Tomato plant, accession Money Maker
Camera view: bottom (45 deg); turntable rotation: 150 degrees
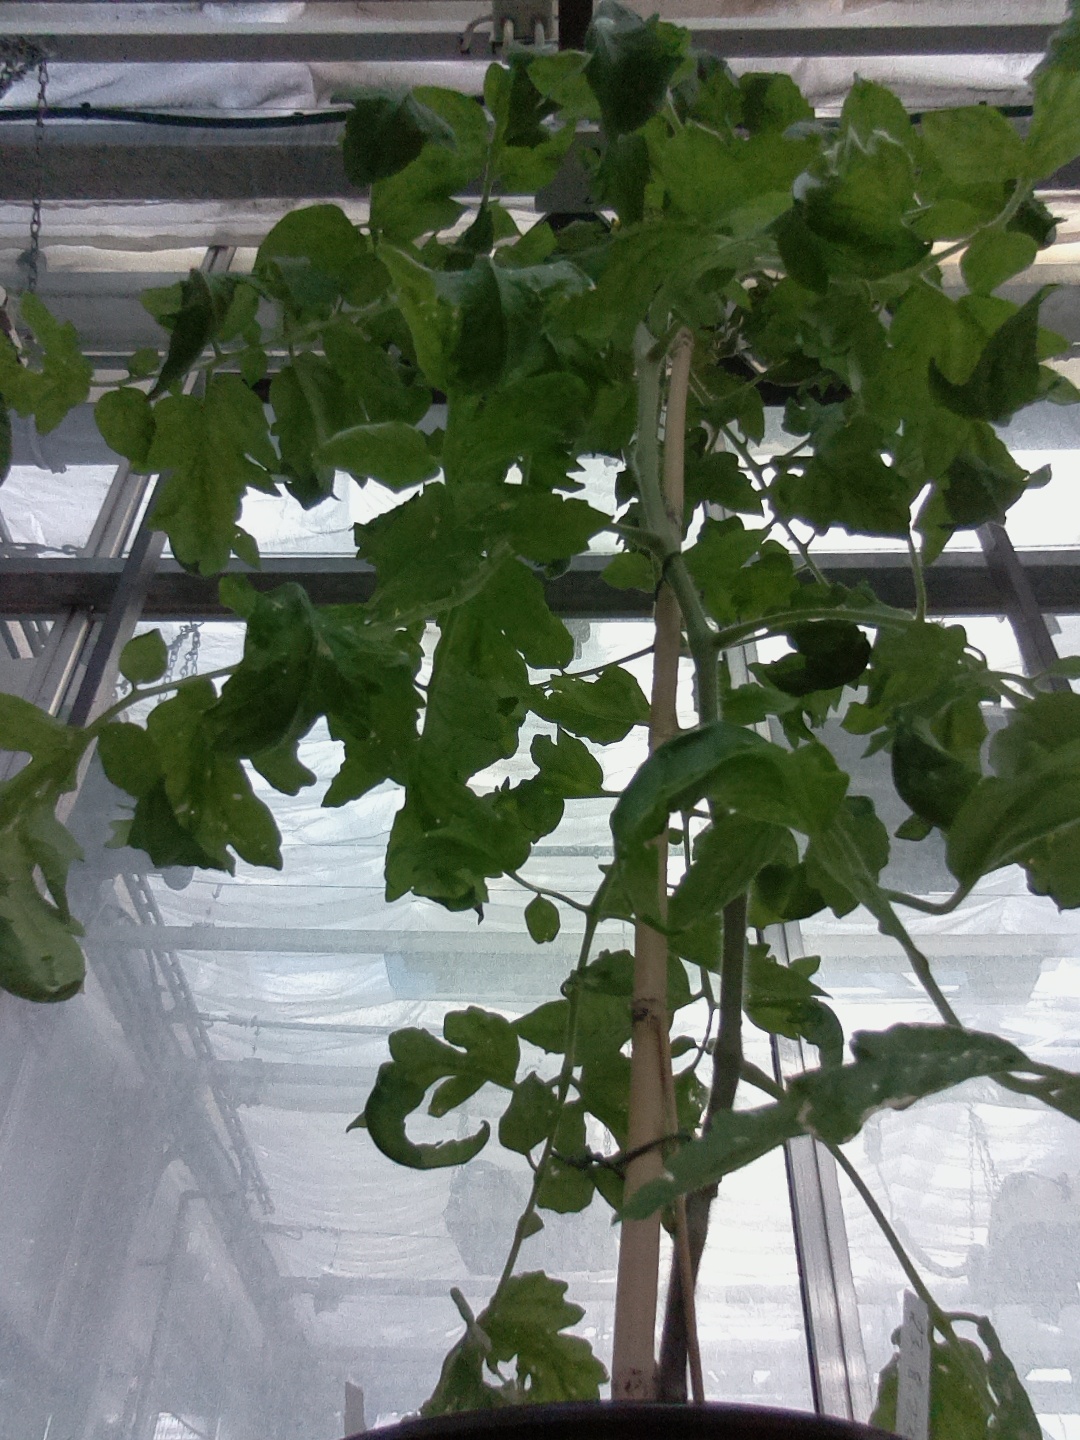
BBCH growth stage 62: 20%-30% of flowers open